List of Diriliş: Ertuğrul characters

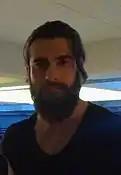
Cengiz Coşkun

Turgut Alp (Season 1–5), portrayed by Cengiz Coşkun, is the son of Konur Alp, adoptive brother of Ertuğrul Bey and the blood brother of Bamsı Beyrek and Doğan Alp. He is one of the three main alps of Ertuğrul, along with his blood brothers. Turgut is Ertuğrul's best friend and the adoptive son of Süleyman Şah and Hayme Hatun. He is also the widower of Aykız Hatun and Aslıhan Hatun. In season 1, Turgut was captured by the Templars and was tortured and brainwashed into becoming a knight named 'Judas'. After Turgut comes back to his senses, he marries Aykız, his childhood sweetheart. At the end of season 2, after losing his wife and father-in-law, he is appointed Alpbaşı of the Kayı tribe. He becomes Ertuğrul's spy in Hanlı Pazar before becoming bey of the Chavdar tribe through his marriage to Aslıhan Hatun. In season 5, he works, along with Mergen, for Ertuğrul as a spy, fighting with an axe instead of a traditional sword. Does not appear in the first 5 seasons of Kuruluş Osman. Comes back in Season 6 making Osman shocked for he thought he had died long ago. He describes himself being in the Balkans for a secret mission assigned by Ertuğrul Bey. Eventually becomes a military commander in Osman's Beylik and also a mentor towards Orhan